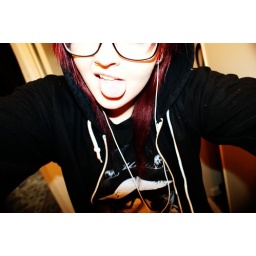
alex told me he liked my shirt today in math c:soooo hipster with my glasses that match the bear's glasses :p